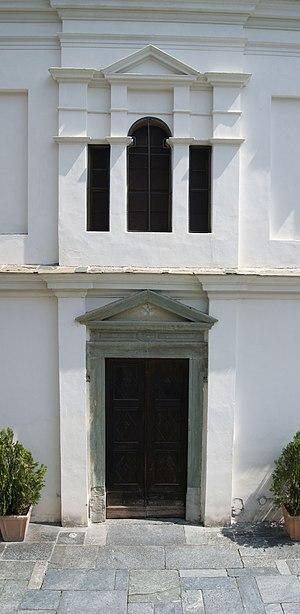
Baruffini, une partie de Tirano en Italie. Eglise de San Pietro Martire à Baruffini, une partie de Tirano en Italie. Italiano: Baruffini, parte di Tirano in Italia. Chiesa di San Pietro Martire in Baruffini, parte di Tirano in Italia.